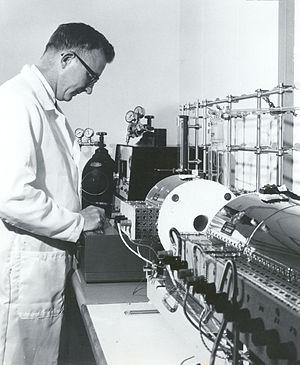
Les micro-ondes sont des rayonnements électromagnétiques de longueur d'onde intermédiaire entre l'infrarouge et les ondes de radiodiffusion.